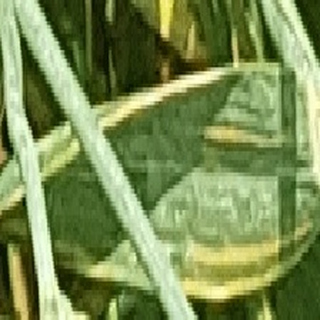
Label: wheat_yellow_rust